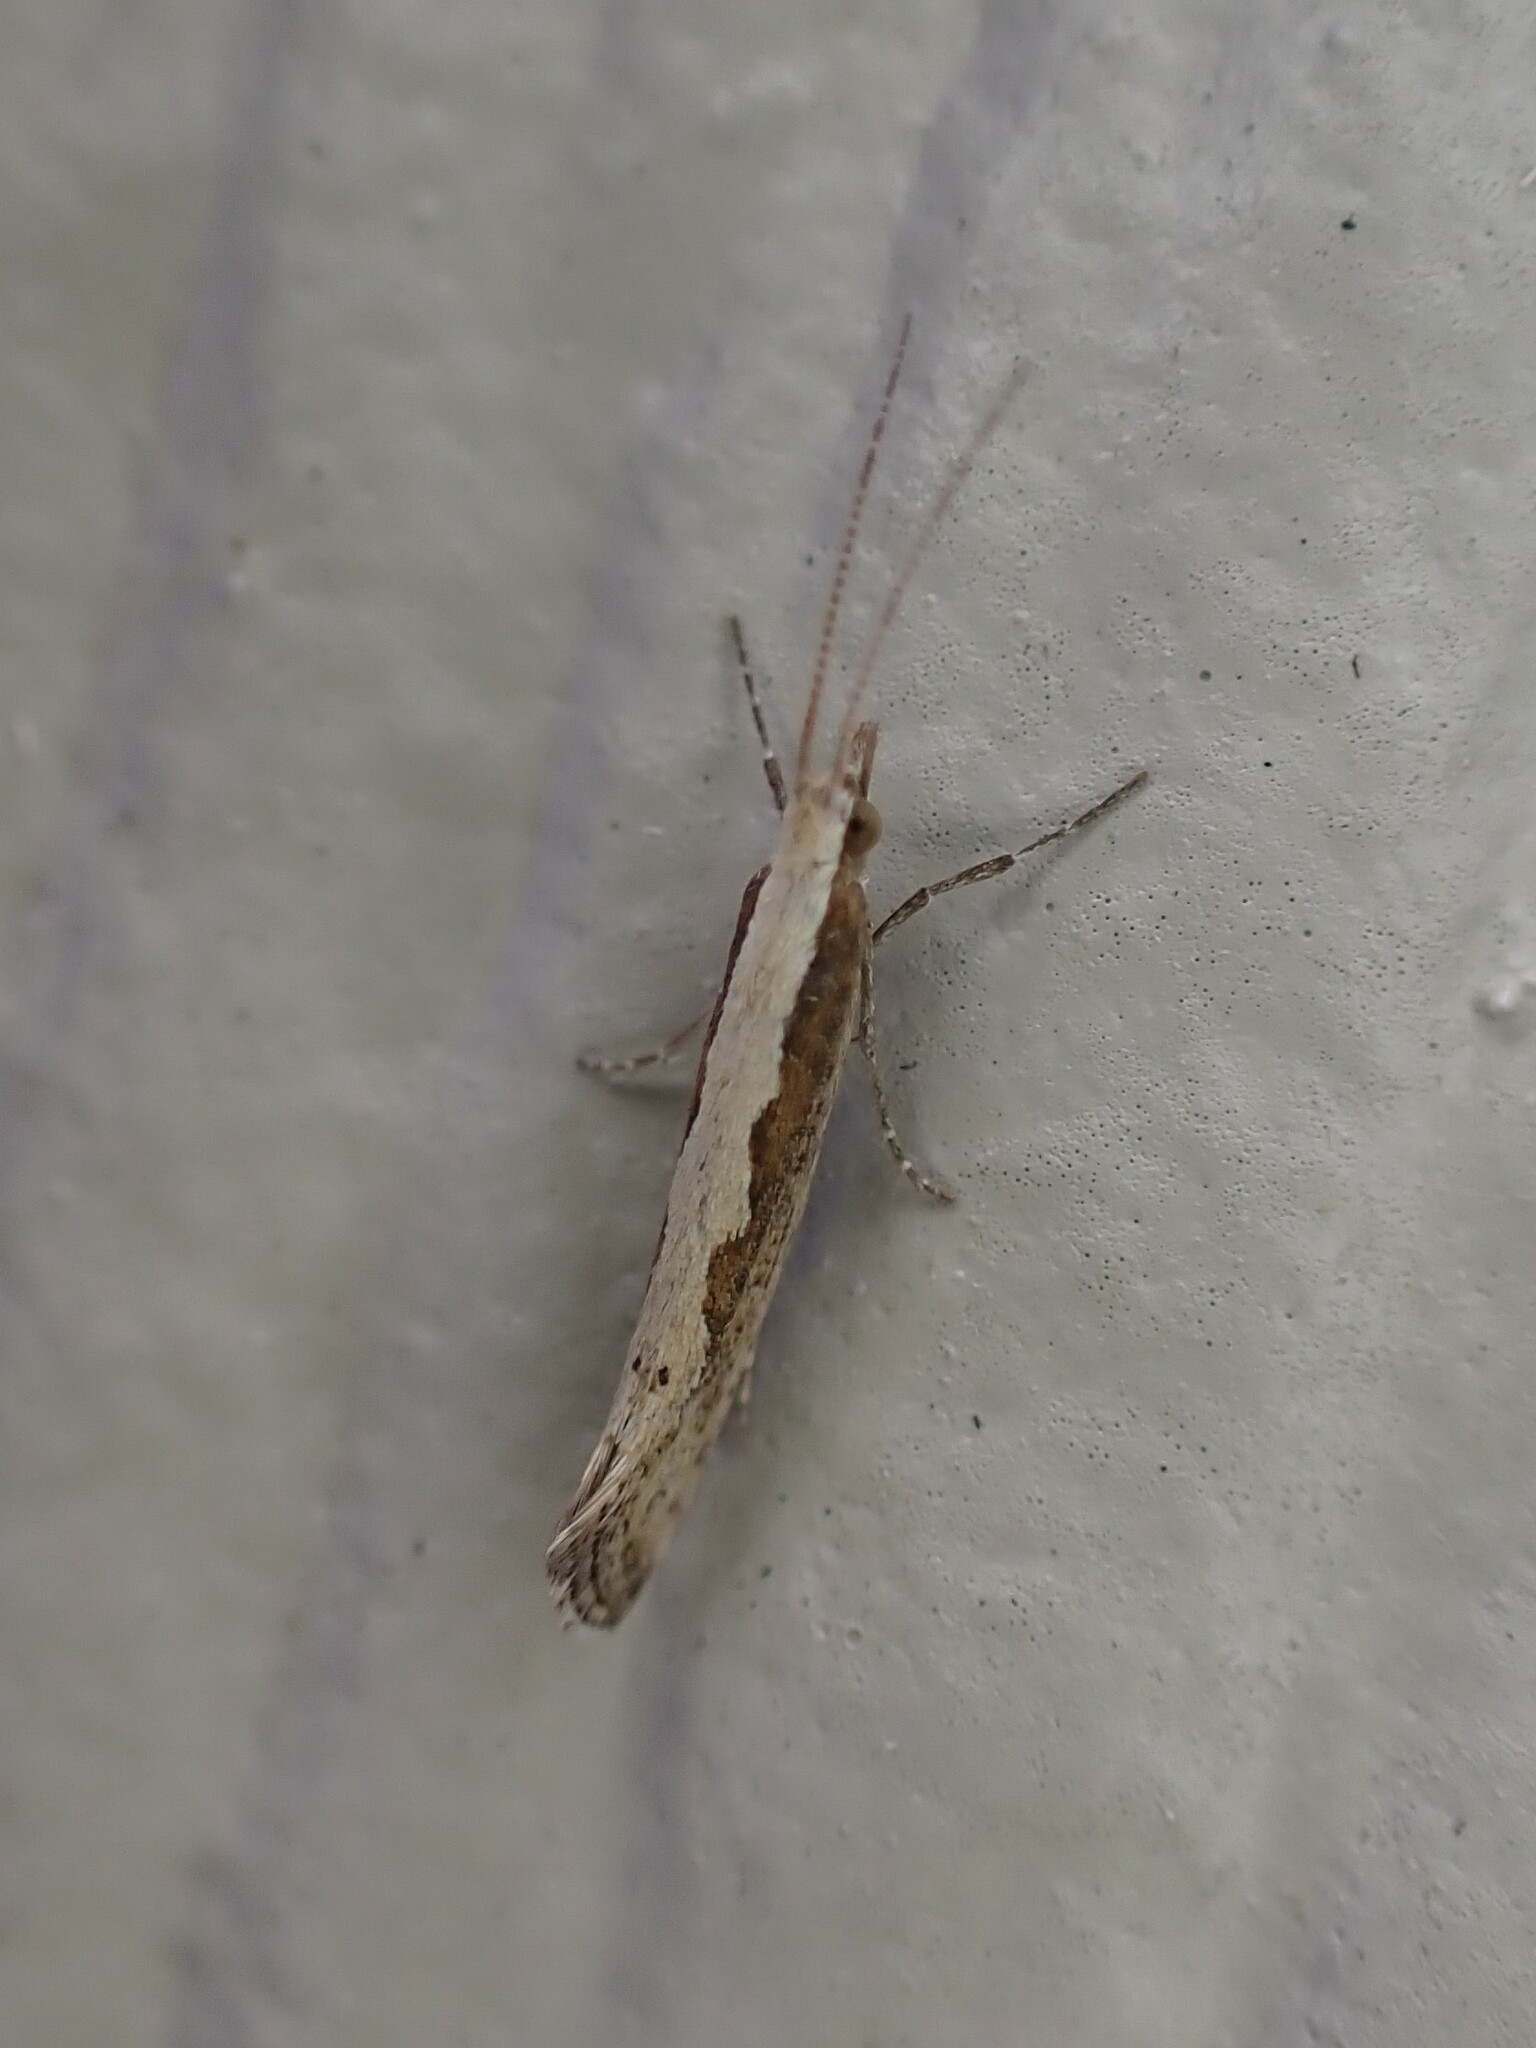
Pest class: diamondback_moth